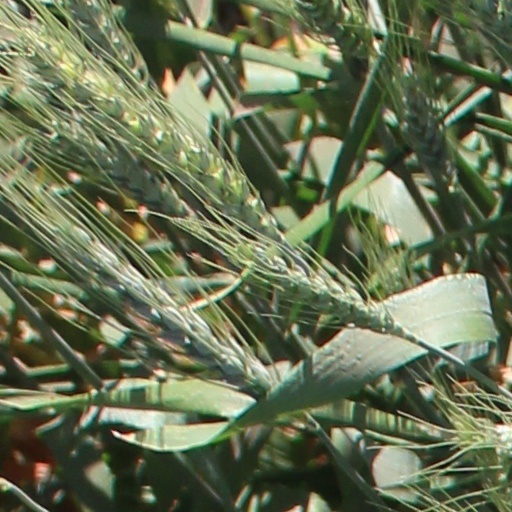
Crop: wheat